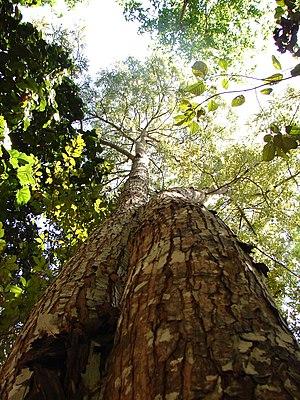
On a recensé :